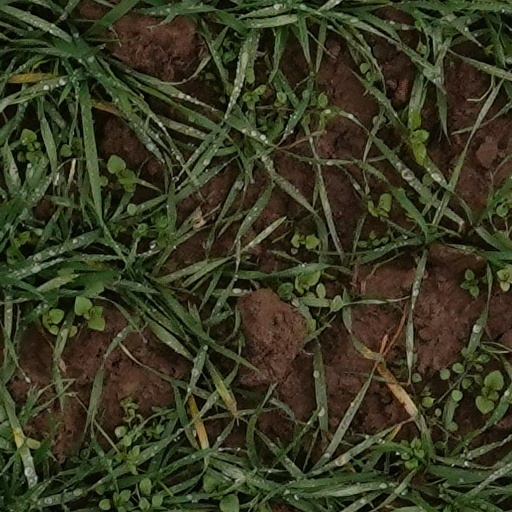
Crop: wheat